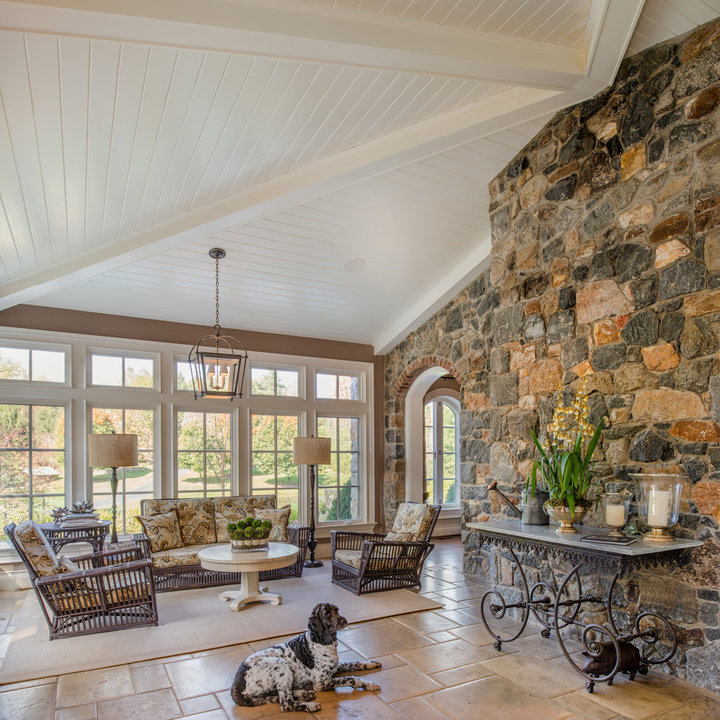
Style: Classic